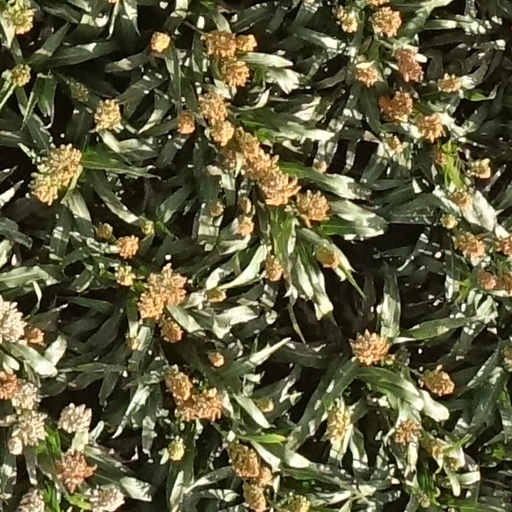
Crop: sorghum